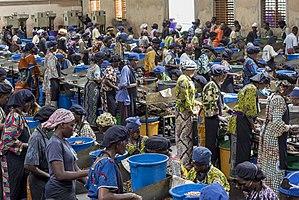
Des milliers d'employés s'activent chaque jour pour décortiquer à la main les noix avant qu'elles ne soient lavés et conditionnées pour la vente. La majorité d'entre eux sont des femmes. This is an image of ""African people at work"" from Burkina Faso"
La noix de cajou ou anacarde est le fruit de l'anacardier, arbre originaire d’Amérique tropicale. C’est une drupe dont la coque contient une résine caustique et allergisante, avec à l’intérieur une amande comestible qui après avoir subi une série d’opérations de séchage, chauffage, décorticage et torréfaction acquiert toutes ses qualités gustatives. Elle peut alors être consommée telle quelle ou servir en cuisine. En Europe, elle est principalement commercialisée grillée et salée, en tant qu'amuse-gueule à l'apéritif.
Bobo-Dioulasso est la capitale économique du Burkina Faso et la deuxième ville en population après Ouagadougou. C'est la capitale de la région des Hauts-Bassins, de la province du Houet et la préfecture du département du même nom.